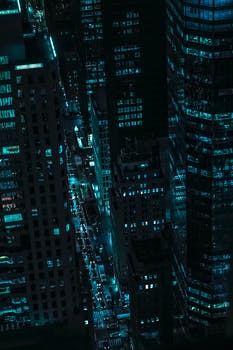
Label: No Watermark